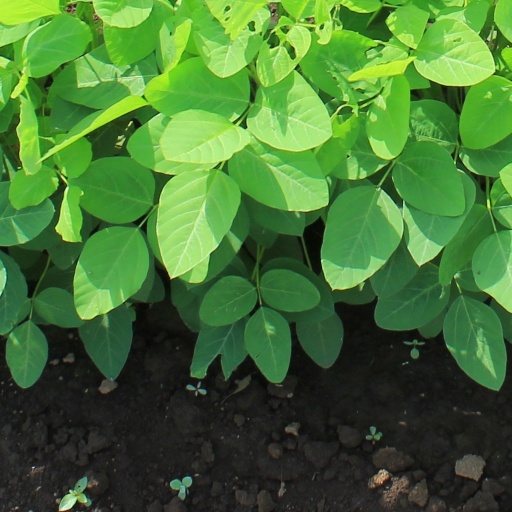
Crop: soybean